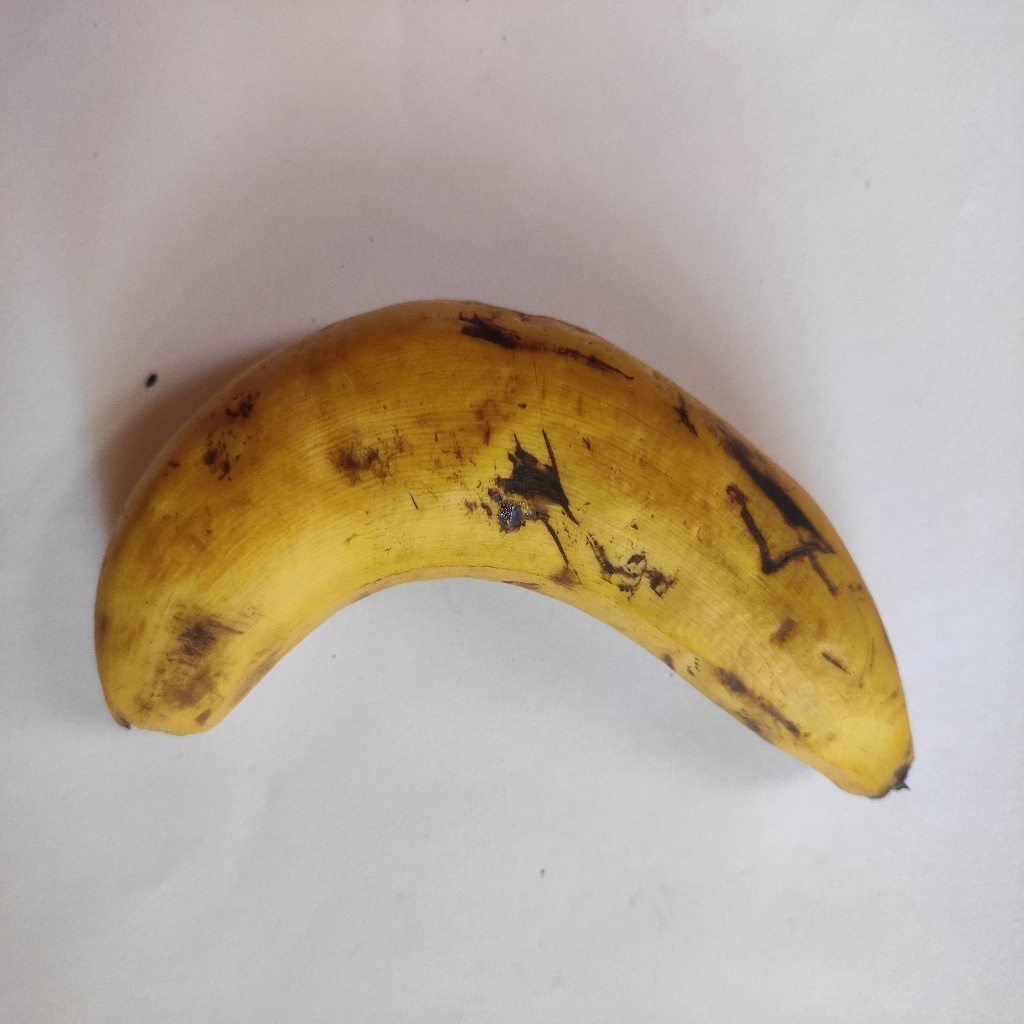
Crop: banana
Quality class: Class_A